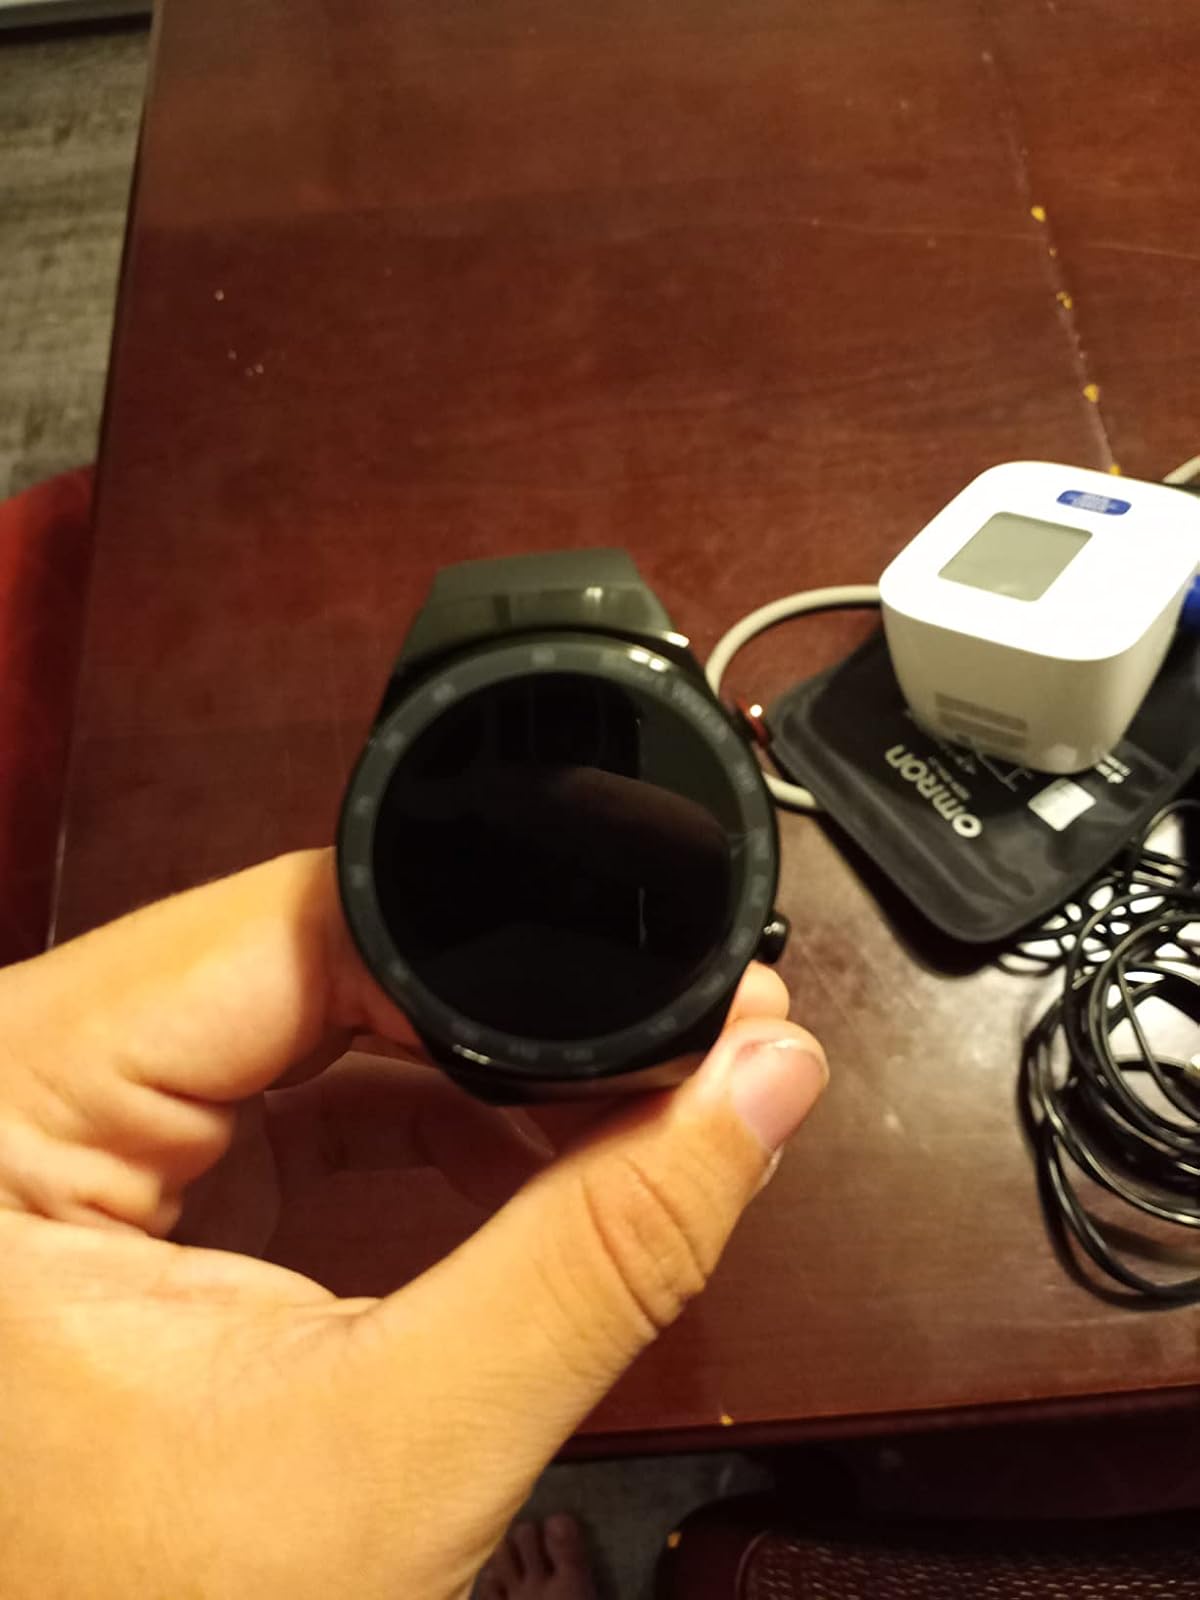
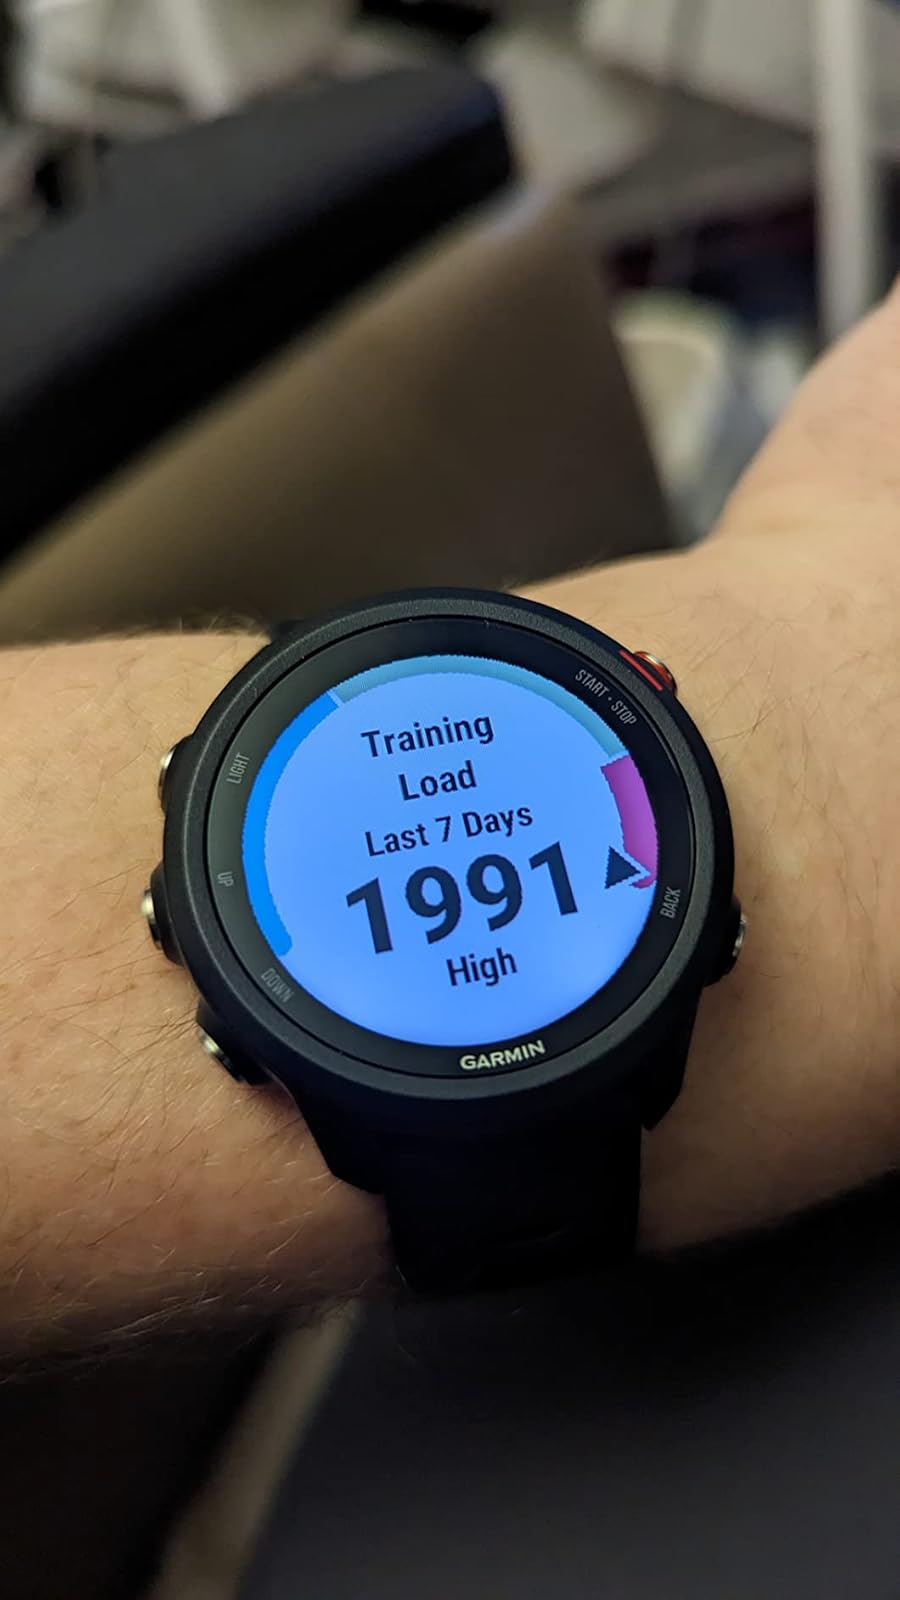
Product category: smartwatch
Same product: no